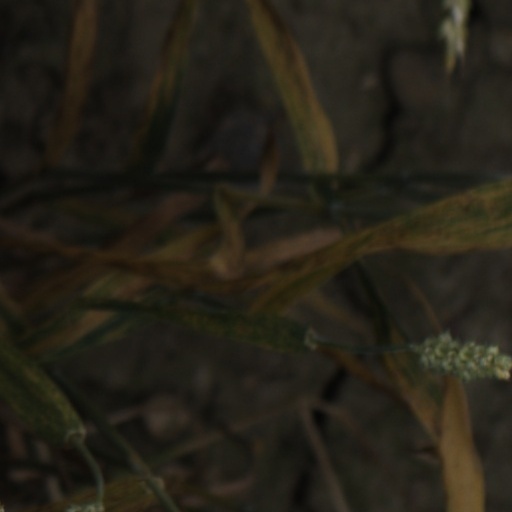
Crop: wheat